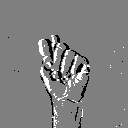
ASL letter: t